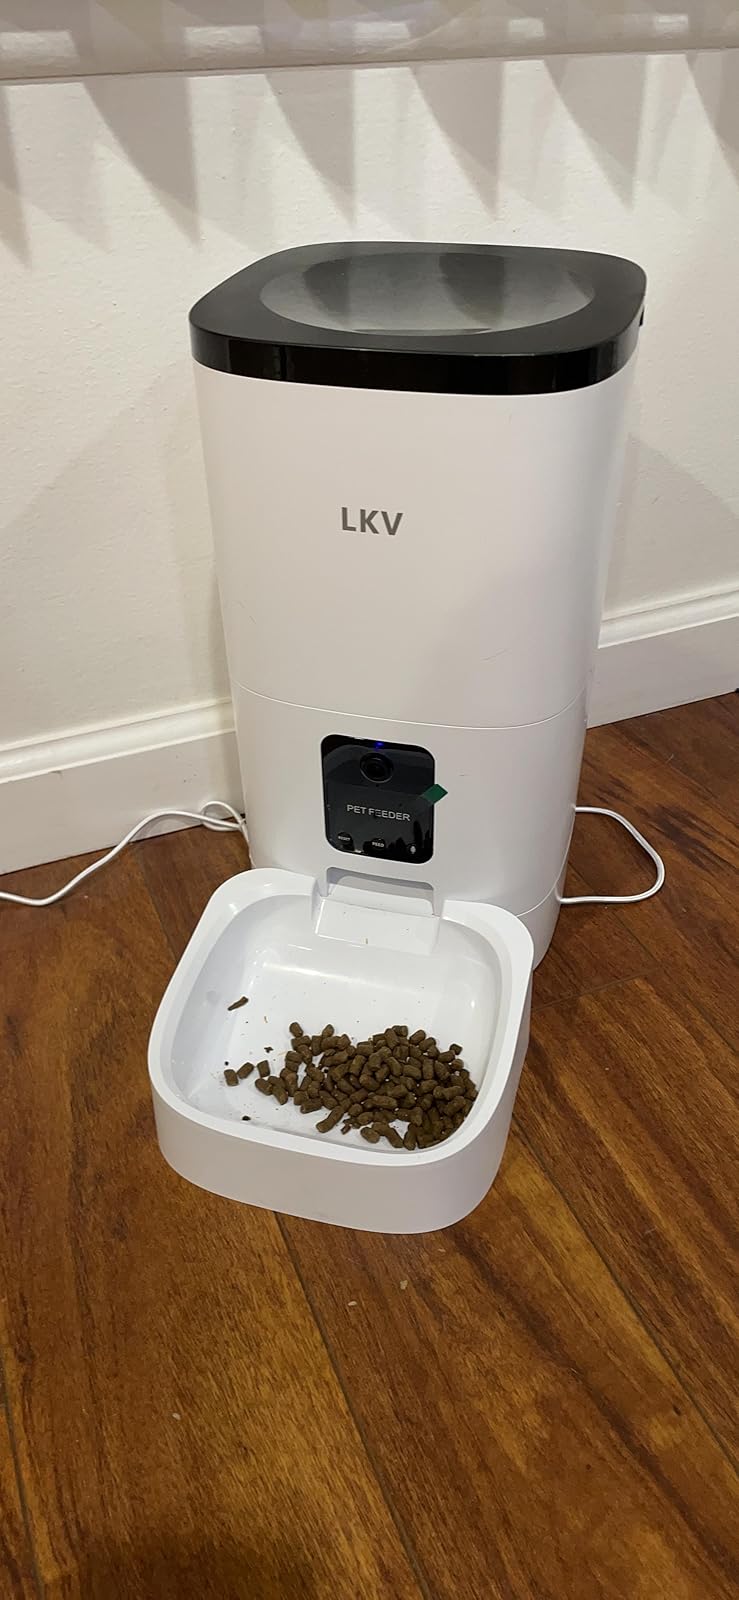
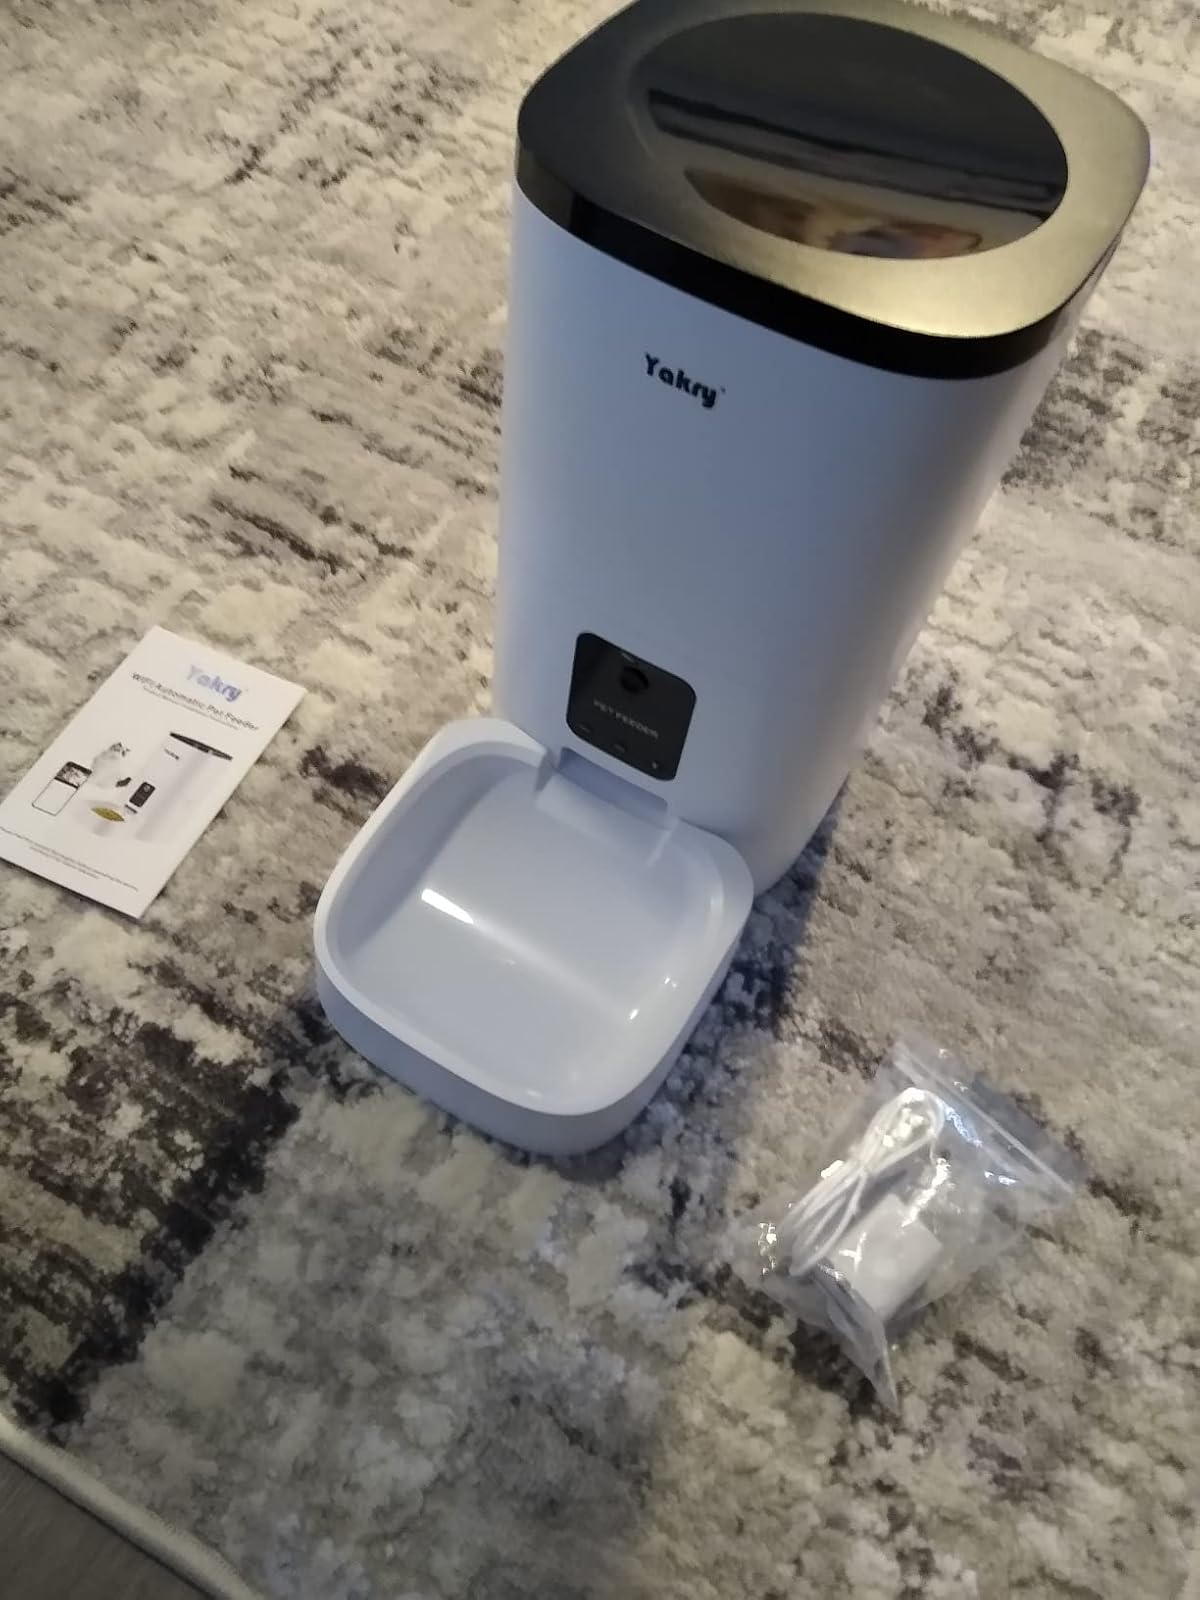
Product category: items_feeder
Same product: no